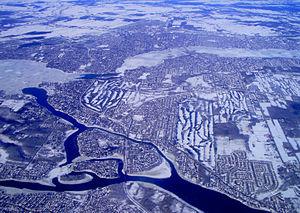
Photo aérienne montrant en haut la rivière des Mille-Îles, et en bas les rapides Lalemant et la rivière des Prairies délimitant la pointe sud-ouest de l'île Jésus ( Laval). Au bas: l'île de Montréal ( Pierrefonds-Roxboro)
L'île Bigras, est la plus grande des quatre îles de l'archipel des Îles-Laval, situées sur la rivière des Prairies au Québec. Elles dépendent toutes de la ville de Laval depuis 1965
Îles-Laval est un archipel formant un quartier de la ville de Laval, au Québec. Il est constitué de quatre îles habitées situées dans la rivière des Prairies, coincées entre Île de Montréal, l'Île Jésus et l'île Bizard, faisant également partie de l'archipel d'Hochelaga.